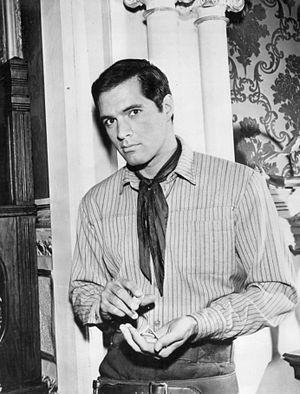
John Anthony Golenor, dit John Gavin, né Juan Vincent Apablasa le 8 avril 1931 à Los Angeles et mort le 9 février 2018 à Beverly Hills, est un acteur américain et ambassadeur des États-Unis au Mexique de 1981 à 1986.